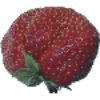
Label: strawberry_wedge